Orlane Kanor

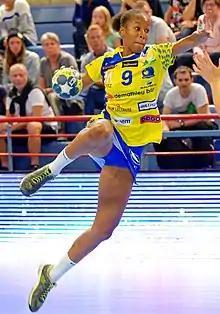
Kanor in 2016

Orlane Kanor (born 16 June 1997) is a French handball player for Rapid București and the French national team. She is a World champion from 2017 and 2023, and a European champion from 2018.